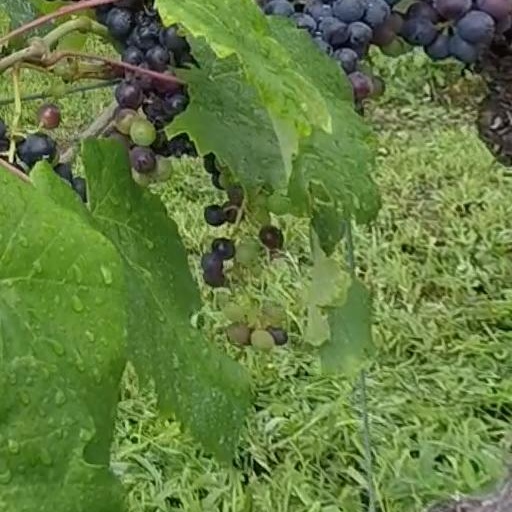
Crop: grape